Il segreto di Susanna

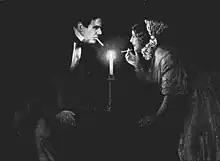
Mario Sammarco and Lydia Lipkowska in "Il segreto di Susanna"

While initially written in Italian, the premiere performance of "Il segreto di Susanna" was given in the German language using a translation by Max Kalbeck, at the Hoftheater in Munich on 4 December 1909. The most frequently performed of all of Wolf-Ferrari's works, the overture of the opera has become a well known concert piece. The United States premiere of the opera took place at the Metropolitan Opera House in New York City on March 14, 1911 with a performance in the Italian language. Presented at the Met by Andreas Dippel's touring Philadelphia-Chicago Grand Opera Company, the production starred Carolina White as Susanna, Mario Sammarco as Count Gil and the Italian tenor Francesco Daddi in the silent role of Sante.